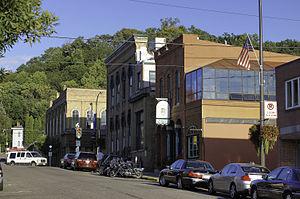
La ville de Hudson est le siège du comté de Sainte-Croix, dans l’État du Wisconsin, aux États-Unis. Sa population s’élevait à 12 719 habitants lors du recensement de 2010, estimée à 13 706 habitants en 2017.